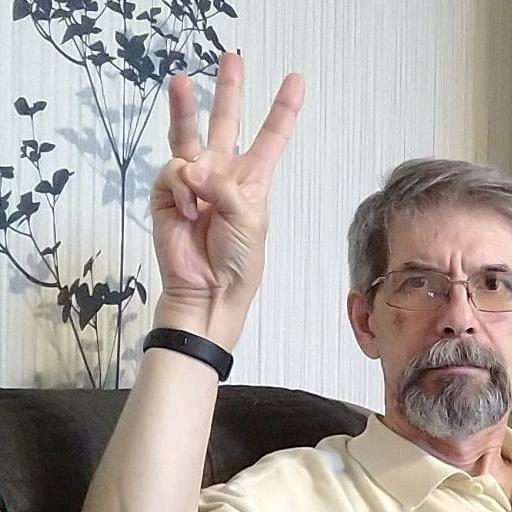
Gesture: three